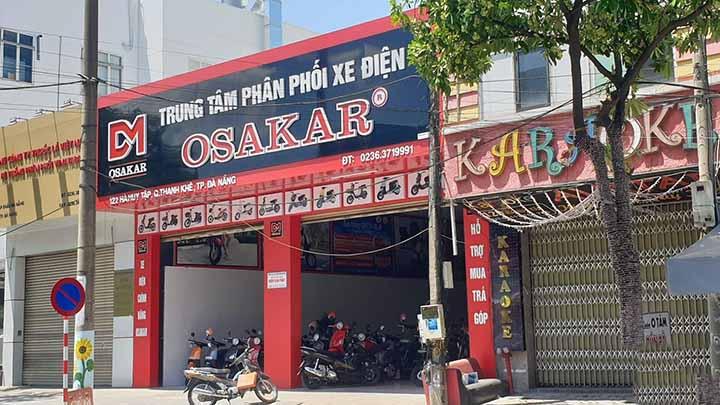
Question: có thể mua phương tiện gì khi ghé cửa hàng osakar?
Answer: có thể mua xe điện tại cửa hàng osakar